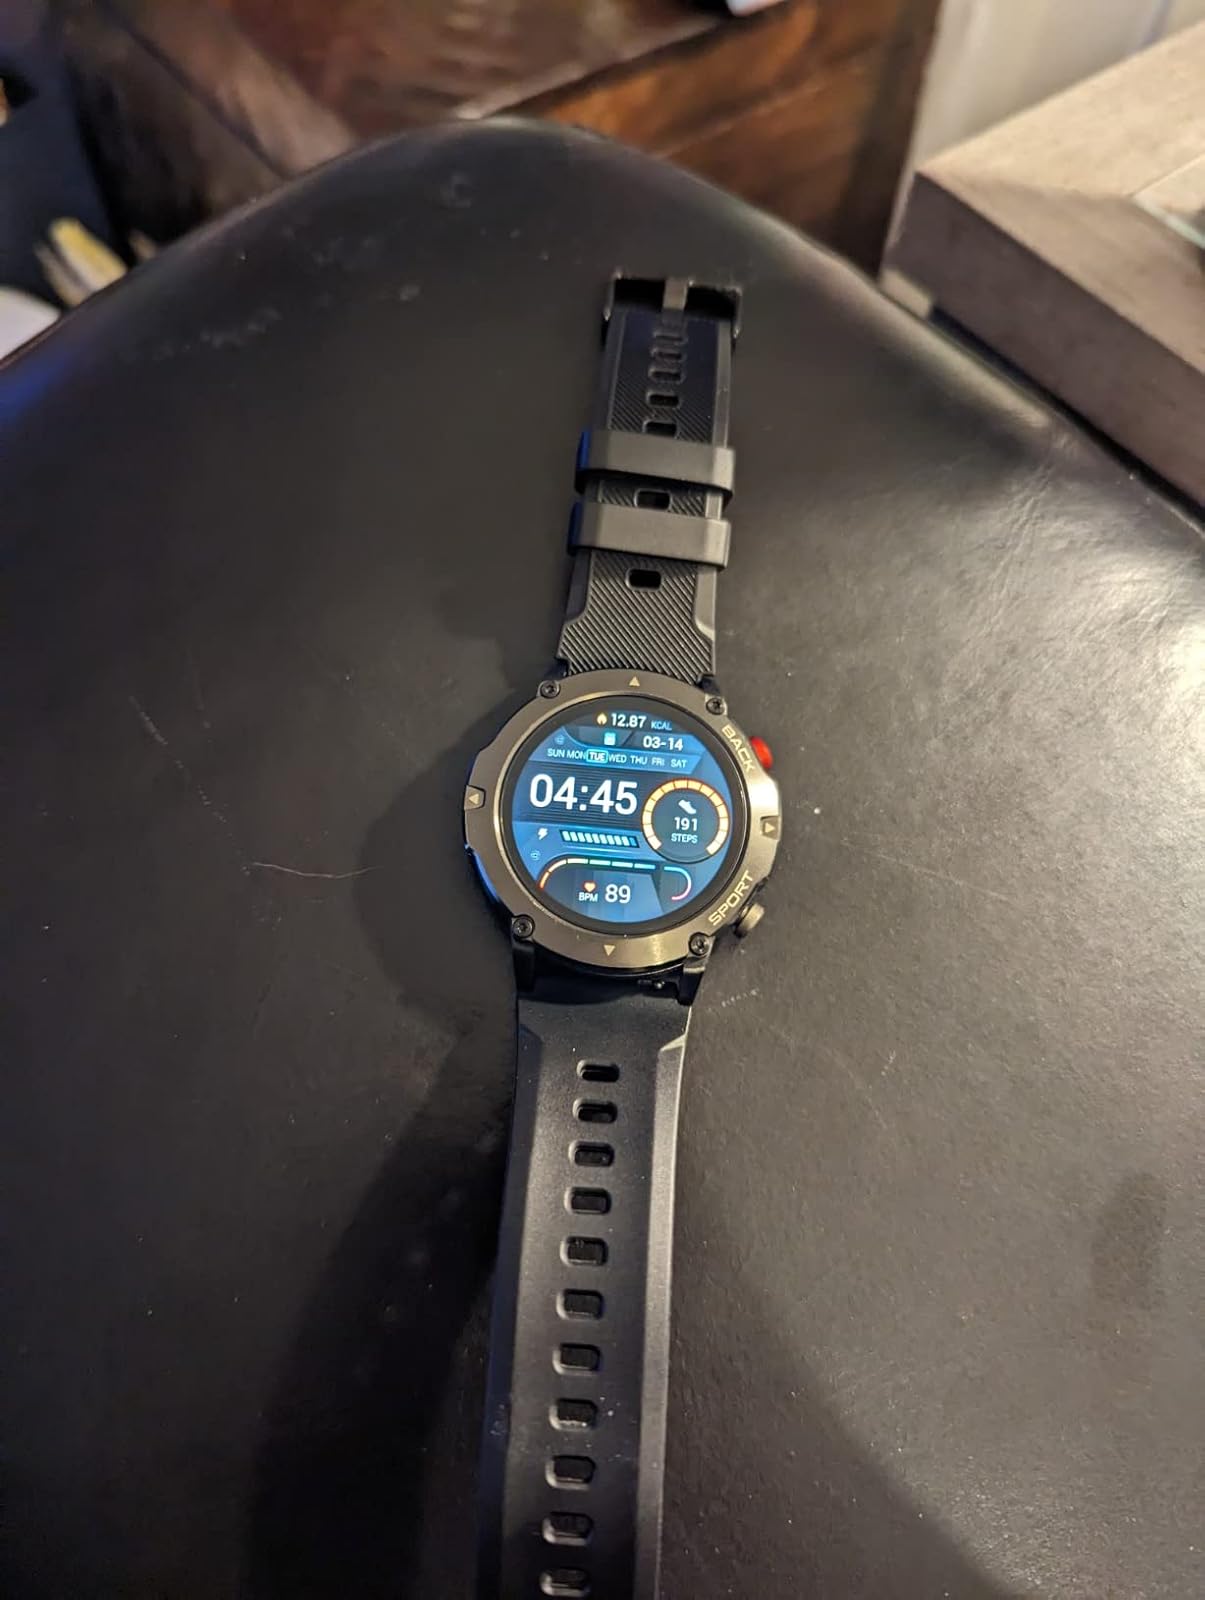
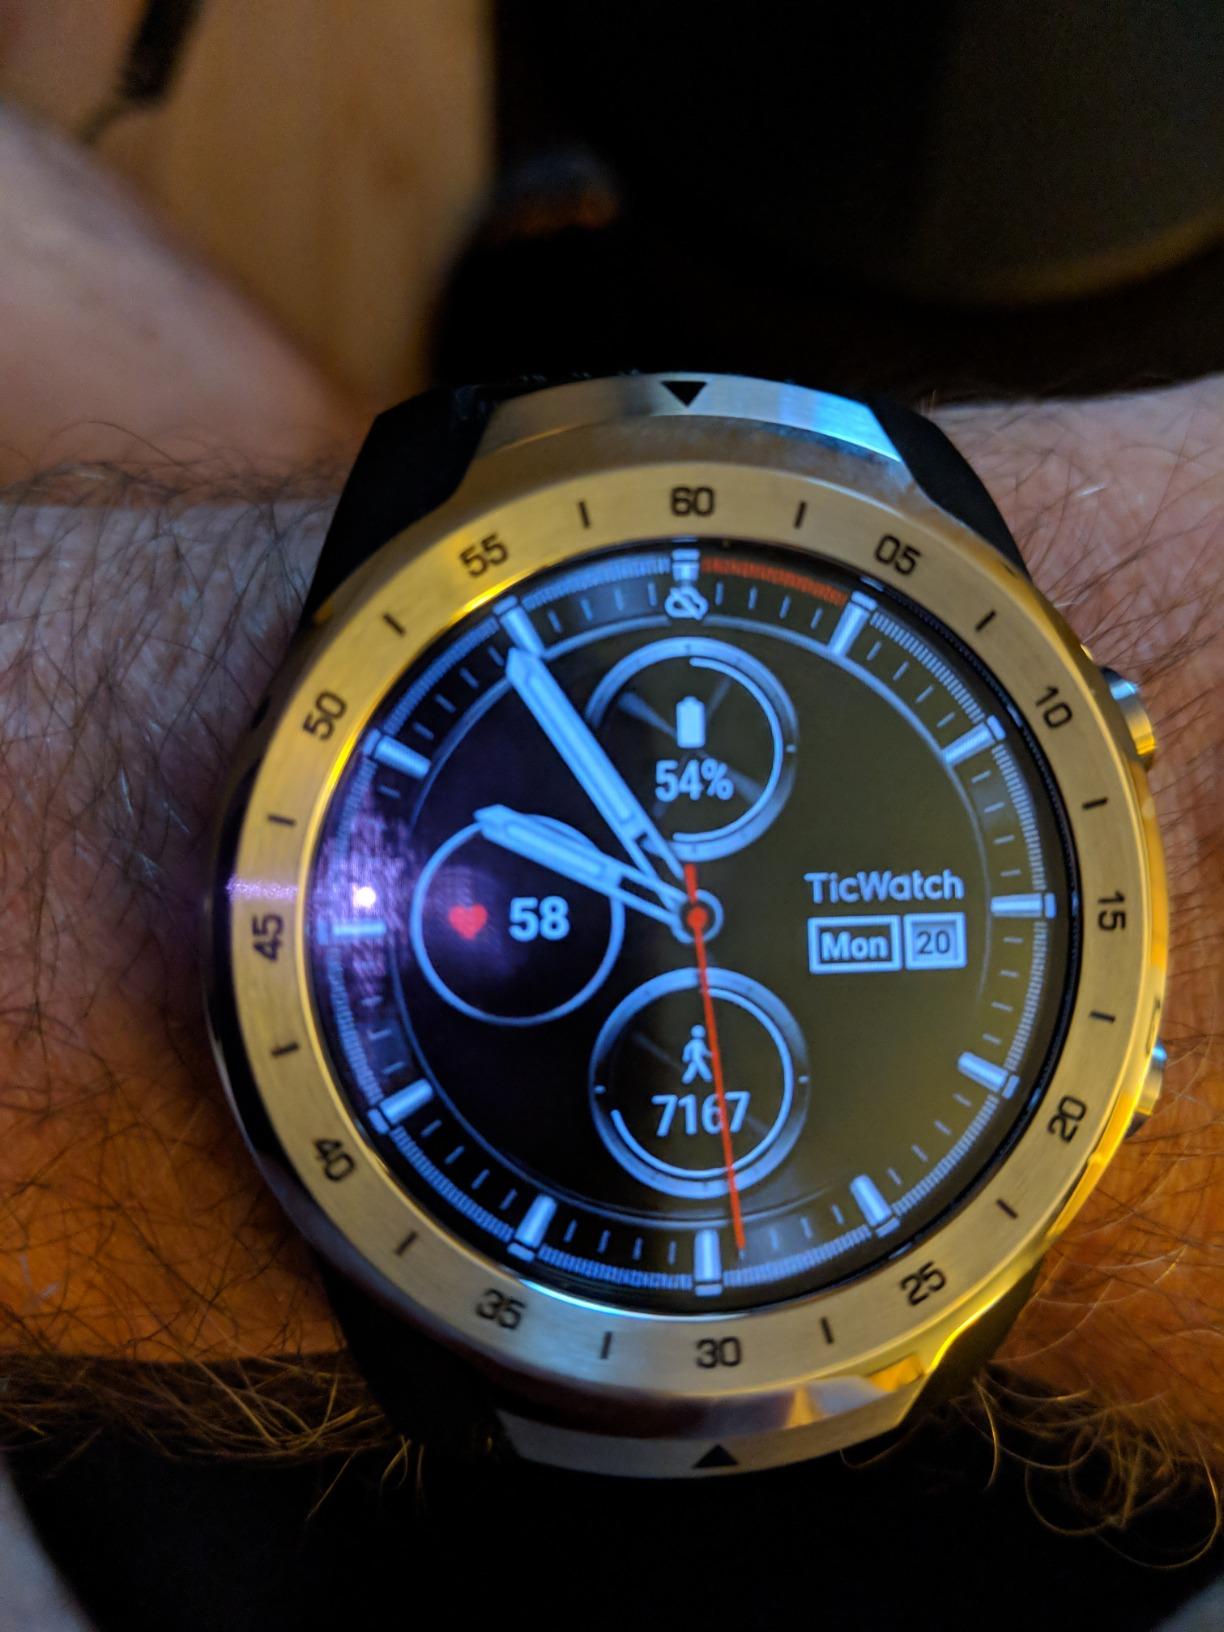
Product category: smartwatch
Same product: no